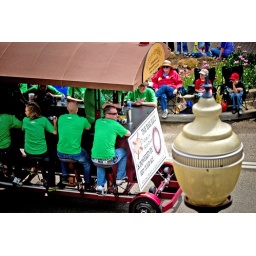
Riding the bar bike in the Tulip Time parade, downtown Holland, Michigan.